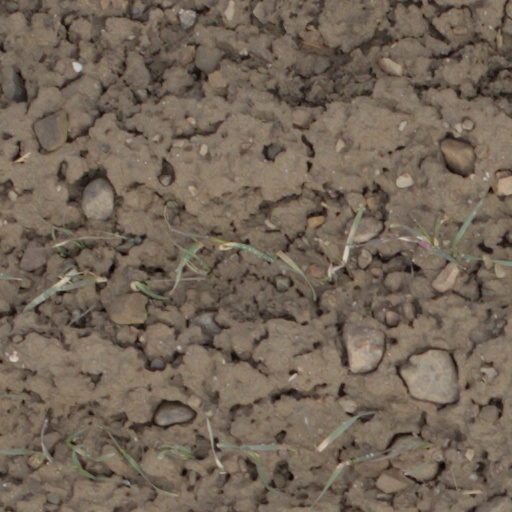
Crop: wheat